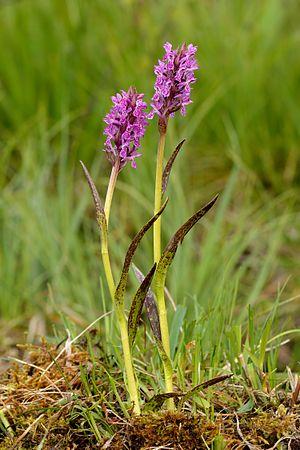
Dactylorhiza cruenta cruenta (Orchis rouge sang). Niitvälja, Commune de Keila, Estonie.Русский: Пальчатокоренник кровавый (Dactylorhiza incarnata subsp. cruenta). Болото Нийтвяля, Эстония.
L'Orchis rouge sang est une espèce de plante vivace de la famille des Orchidaceae. Elle est souvent considérée comme une sous-espèce de Dactylorhiza incarnata. Leur principale différence est la présence sur la première de nombreuses taches noires sur les deux faces des feuilles qui sont plus larges et la tige plus grosse